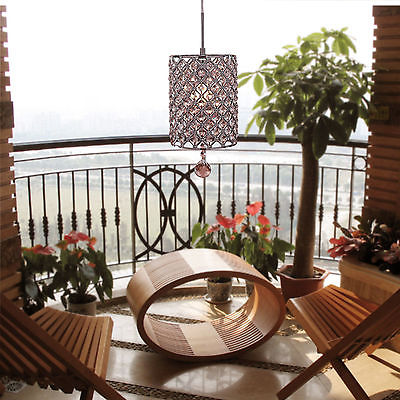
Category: lamp